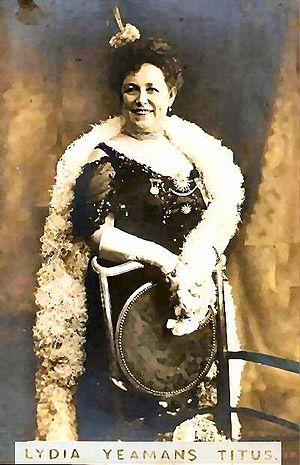
Lydia Yeamans Titus, née le 12 décembre 1857 en Australie, morte le 29 décembre 1929 à Glendale, est une actrice et chanteuse américaine d'origine australienne.